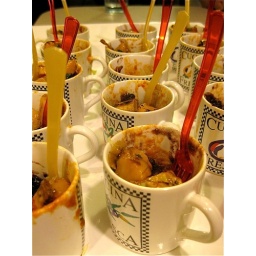
ropa vieja, black beans and sweet plantain salsa served in expresso cups